Bhutan

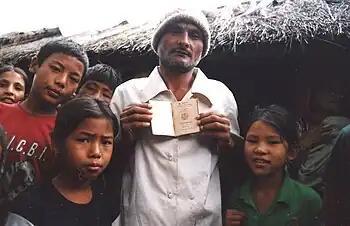
Ethnic Nepalese ("Lhotshampa") migrants that were forcefully expelled from Bhutan, and arrived in Nepal in the early 1990s

Bhutan signed the Rio Convention on Biological Diversity on 11 June 1992, and became a party to the convention on 25 August 1995. It has subsequently produced a National Biodiversity Strategy and Action Plan, with two revisions, the most recent of which was received by the convention on 4 February 2010.